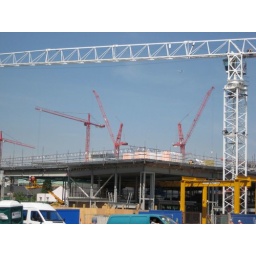
The red cranes are building a huge Westfield Mall in Shepherds Bush.In the foreground is the new Shepherds Bush station.